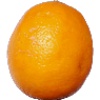
Label: lemon_meyer